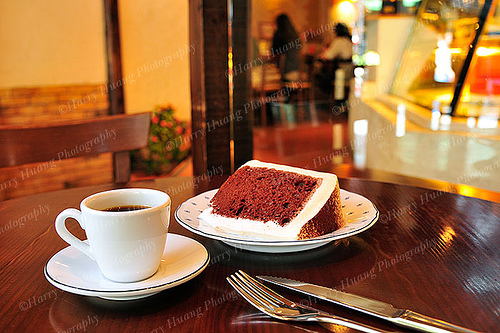
user: Given an image and a question. Answer the question in a short answer. Question: What kind of cake is this? Short Answer:
assistant: red velvet